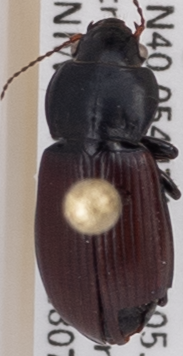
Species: Amara alpina
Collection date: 2018-07-17
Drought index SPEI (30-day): -0.734
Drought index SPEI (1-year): -0.54
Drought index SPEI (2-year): -0.03